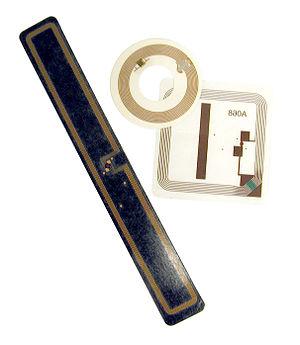
La radio-identification, le plus souvent désignée par le sigle RFID, est une méthode pour mémoriser et récupérer des données à distance en utilisant des marqueurs appelés « radio-étiquettes ».